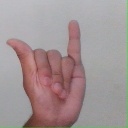
अक्षर: य